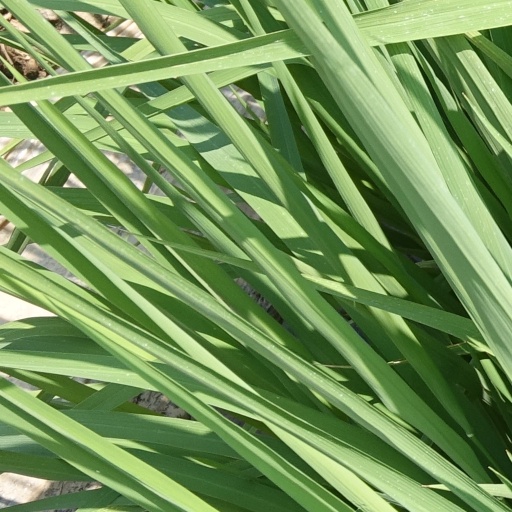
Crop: rice